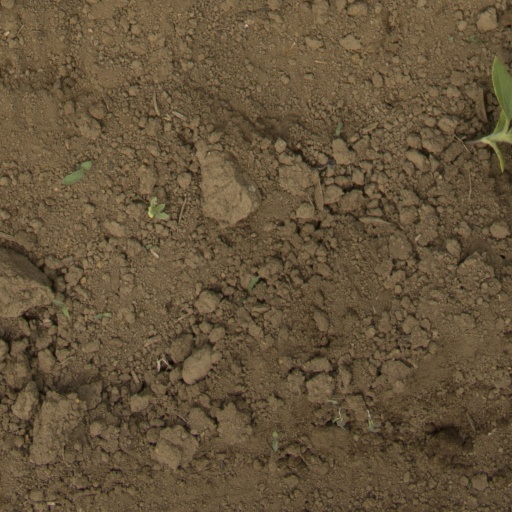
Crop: Jerusalem artichoke